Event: Nepal Earthquake
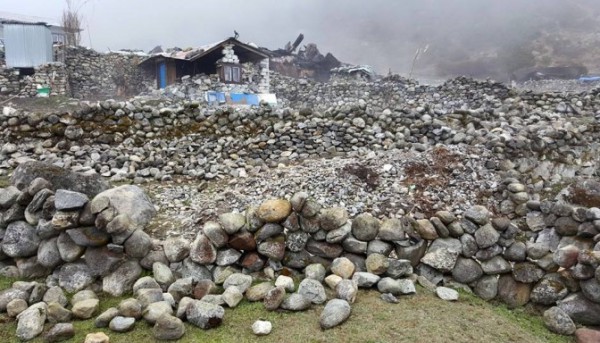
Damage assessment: damage